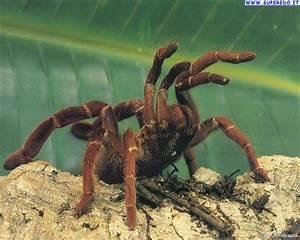
spider